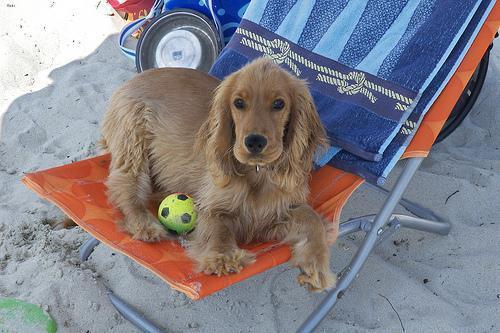
english cocker spaniel